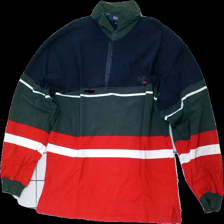
View: front
Type: Sweater
Category: Ladies
Brand: Not in the list
Brand text on label: Bex
Colors: Green, Blue, Red, Multicolor
Material: 100% Cotton
Cut: Regular
Size: M
Season: All
Trend: 90s
Damage: colordamage
Damage location: top center
Price range: <50
Recommended usage: Reuse
Description: 90s colorblocked sweater with collar
Comment: washed out